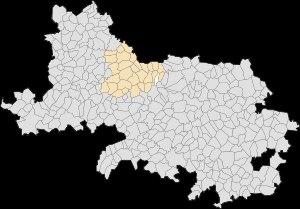
Capelle-Fermont est une commune française située dans le département du Pas-de-Calais en région Hauts-de-France.